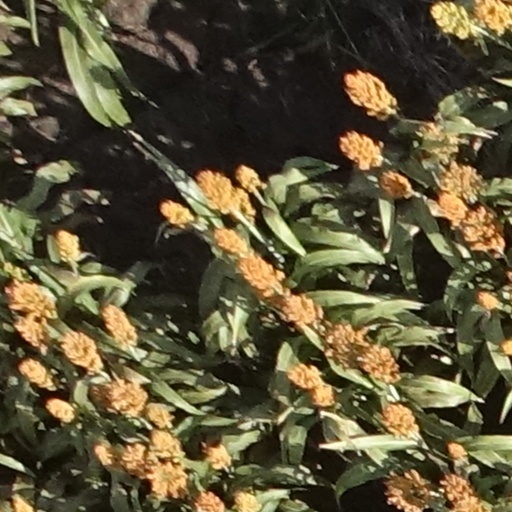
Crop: sorghum